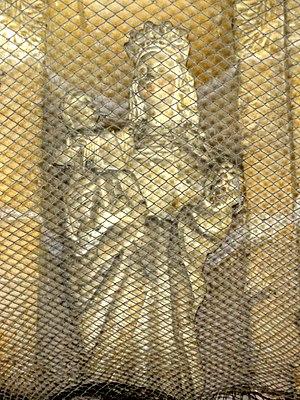
Mobilier de l'église (voir titre).
L'église Notre-Dame-de-l'Assomption de Montgeroult est une église catholique paroissiale située à Montgeroult, dans le Val-d'Oise, en Île-de-France. Fondée probablement vers 1070, l'église dépendait de l'abbaye de Saint-Denis sous tout l'Ancien Régime. Aucun élément concret ne confirme toutefois la tradition locale, selon laquelle un monastère aurait été associé à l'église avant la construction du château, et l'église ne constitue pas non plus l'ancienne chapelle du château. Pour un édifice d'aussi petites dimensions, son architecture atteint un très bon niveau, et son chœur possède même des galeries anciennement ouvertes sur combles. Les six travées orientales ont été édifiées en trois campagnes entre 1190 et 1240 environ, et reflètent les différentes étapes de développement de l'architecture gothique, jusqu'à l'apparition du style gothique rayonnant qui se manifeste sur l'étage supérieur du clocher. La base du clocher utilise des piliers antérieurs à tout le reste, et l'arc triomphal en plein cintre ouvrant sur la nef permet de faire remonter ces éléments aux débuts de la paroisse. La courte nef et ses deux bas-côtés sont les parties les plus récentes.